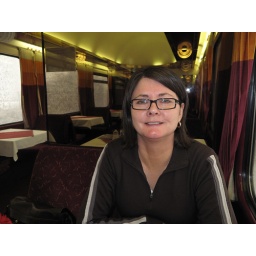
Me in the dining car on the train to Prague